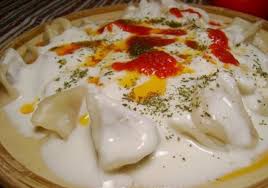
Yemek: manti